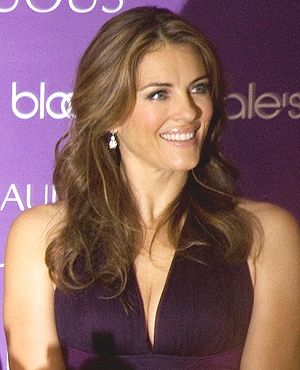
Elizabeth Hurley
Elizabeth Hurley, juli 2008
Elizabeth Hurley er en engelsk model og skuespillerinde.